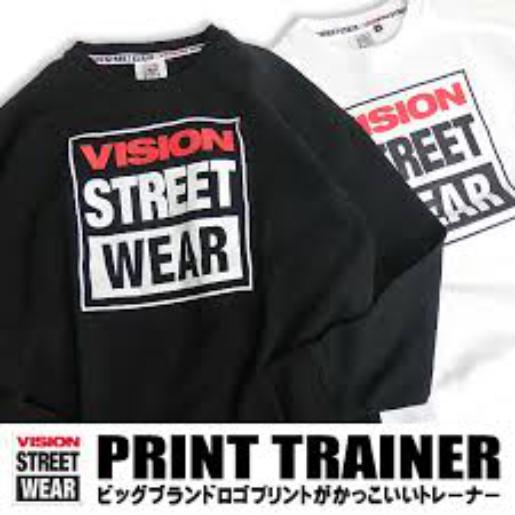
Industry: Clothes